Celia Brañas

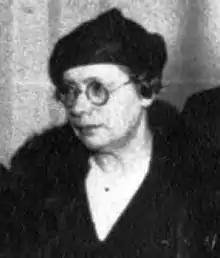
Celia Brañas y Fernández Miranda (1934)

Celia Brañas Fernández Miranda (20 May 1880 – 12 June 1948) was a Spanish scientist and teacher who fought for the education and inclusion of women into the scientific community in Spain.